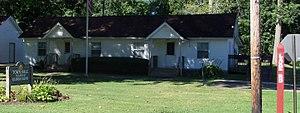
Le village de Gloria Glens Park est situé dans le comté de Medina, dans l’Ohio, aux États-Unis. Lors du recensement de 2010, elle comptait 425 habitants.